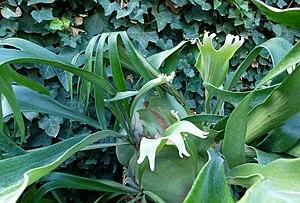
Serres du Jardin du Luxembourg